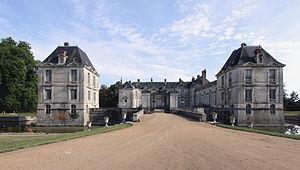
Le château de Lignières est un château, situé sur la commune de Lignières (Cher), dans le département du Cher en France.
Cet article recense de manière non exhaustive les châteaux et demeures situés dans le département français du Cher. Il est fait état des inscriptions et classements au titre des monuments historiques.